Isak Saba

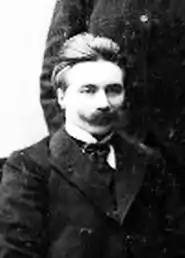
Isak Saba, 1906

Isak Mikal Saba (15 November 1875 – 1 June 1921) was a Norwegian Sámi teacher and politician. He was born in 1875 in Nesseby Municipality in Finnmark county, Norway to Per Sabasen and Bigi Henriksdatter Aikio. Saba married Marie Gunneva Hansdatter Holm (1876–1961), daughter of Hans Holm Olsen and Marit Gulbrandsdatter. On 11 October 1906 he became the first Sámi to be elected to the "Stortinget" (Norwegian parliament), and he was the representative of Finnmark for the Norwegian Labour Party from 1907 to 1912. He was the mayor of Nesseby Municipality from 1914 to 1915. After serving as mayor, he worked as a teacher until his death.